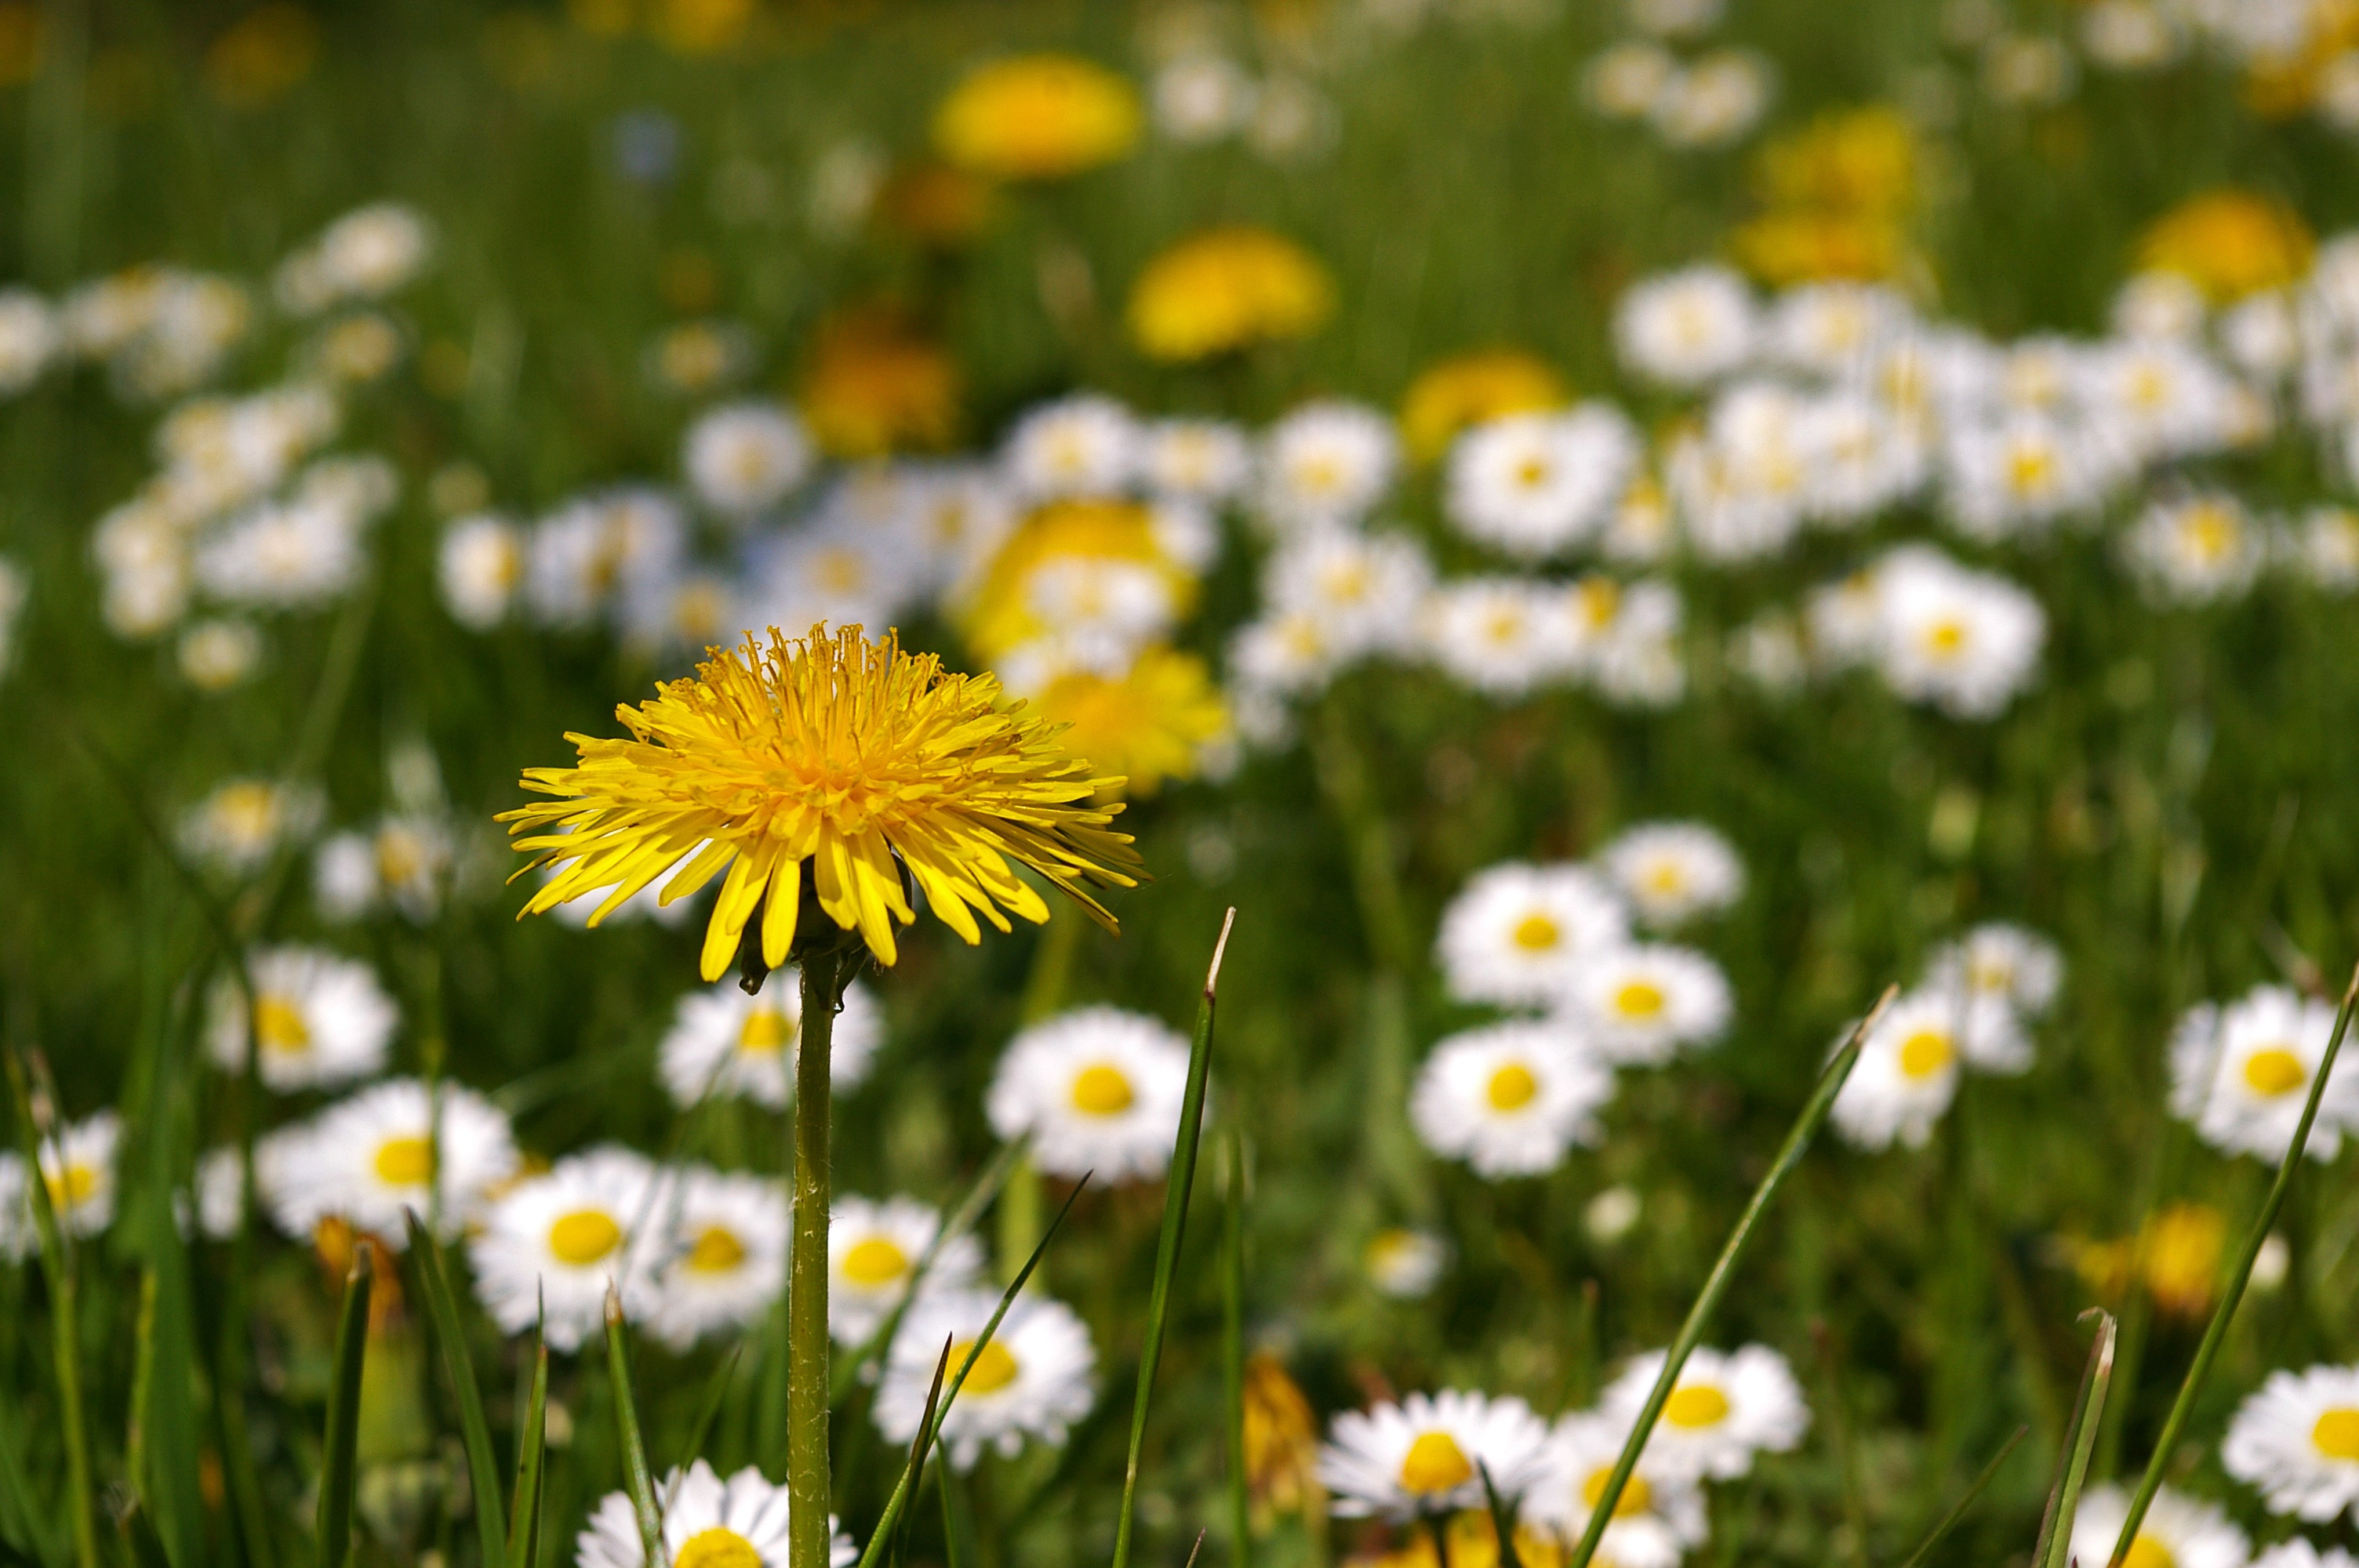
nature, grass, plant, field, lawn, meadow, dandelion, prairie, sunlight, flower, bloom, daisy, spring, green, herb, botany, yellow, flora, wildflower, flowers, background, grassland, beautiful, habitat, mood, nice weather, flower meadow, grasses, macro photography, spring awakening, flowering plant, signs of spring, daisy family, spring meadow, oxeye daisy, spring fever, natural environment, land plant, chamaemelum nobile, marguerite daisy